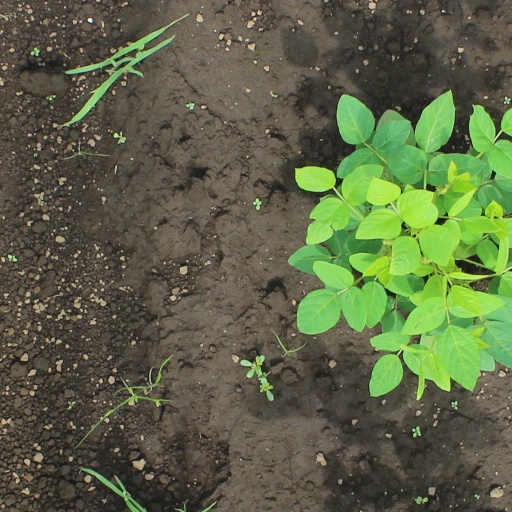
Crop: soybean